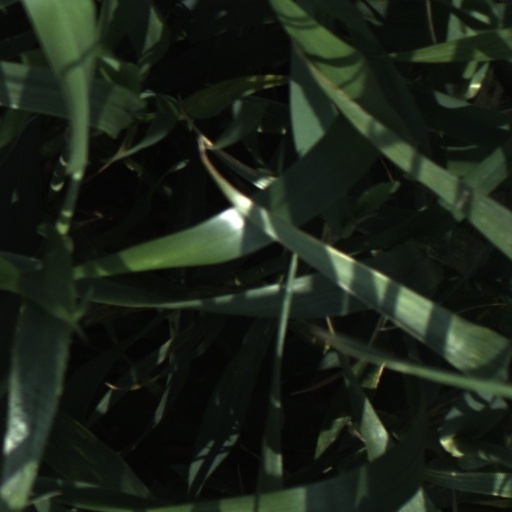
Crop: wheat